List of compositions by Niccolò Paganini

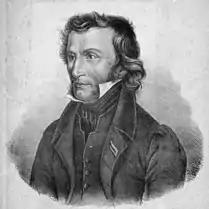

This is a list of the compositions of the Italian virtuoso violinist Niccolò Paganini (1782–1840).